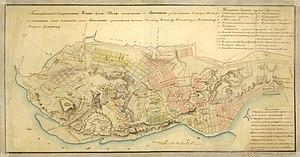
Cet article recense les plans et cartes de la ville de Kiev à travers l'histoire.